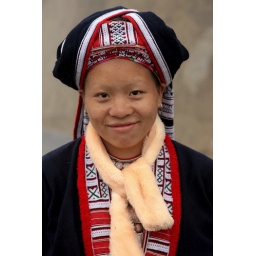
vietnam- a red dao wedding in traditional dress